Jan Ekier

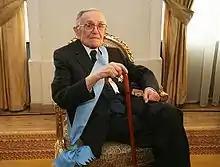
Jan Ekier after having received the Order of the White Eagle (2010)

Jan Stanisław Ekier (29 August 1913 – 15 August 2014) was a Polish pianist and composer known for his authoritative edition of Chopin's music for the Chopin National Edition.